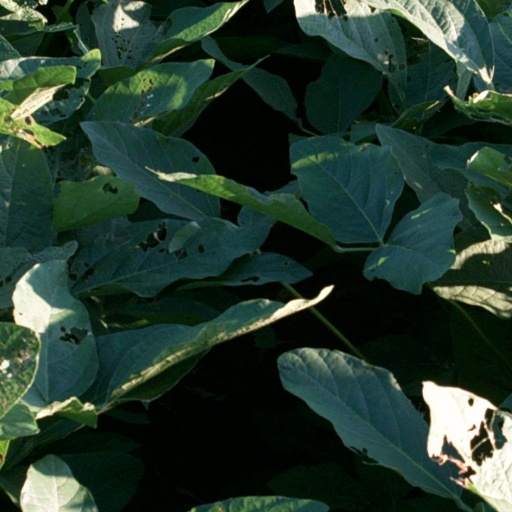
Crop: soybean